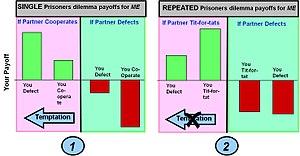
La théorie évolutive des jeux, appelée aussi théorie des jeux évolutionniste, est l'application de la théorie des jeux à l'étude de l'évolution de populations en biologie. Elle définit un cadre de compétitions, de stratégies et d'analyses dans lequel la compétition darwinienne peut être modélisée. Elle a vu le jour en 1973 avec la formalisation par John Maynard Smith et George R. Price des compétitions, analysées en tant que stratégies, et des critères mathématiques qui peuvent être utilisés pour prédire les résultats des stratégies concurrentes.